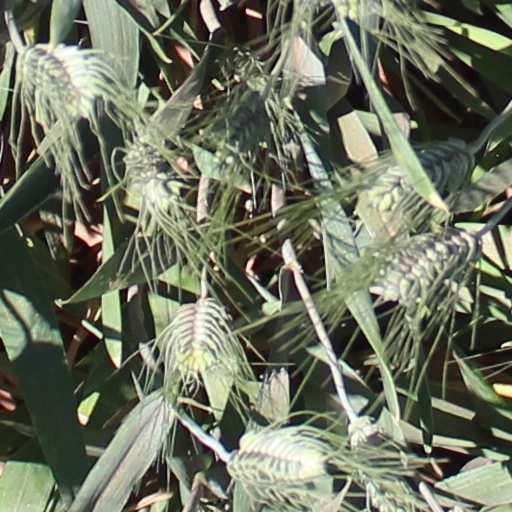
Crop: wheat